Elimination Chamber (2012)

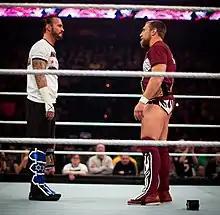
CM Punk and Daniel Bryan defended their respective titles of WWE Champion and World Heavyweight Champion in Elimination Chamber matches.

Elimination Chamber is a gimmick pay-per-view (PPV) produced every February by WWE since 2010—in April 2011, the promotion ceased going by its full name of World Wrestling Entertainment, with "WWE" becoming an orphaned initialism. The concept of the show is that one or two main event matches are contested inside the Elimination Chamber, either with championships or future opportunities at championships at stake. The 2012 event was the third Elimination Chamber and the first to be held since the end of the first brand split in August 2011. The event was scheduled to be held on February 19, 2012, at the Bradley Center in Milwaukee, Wisconsin. Tickets went on sale on December 17, 2011.